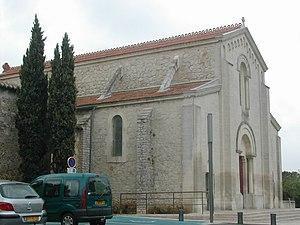
Eglise de Saint-Martin de Crau.43°38′13″N 4°48′23.2″E&#xfeff